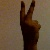
The image shows a hand gesture representing the number 2 in Indian Sign Language.